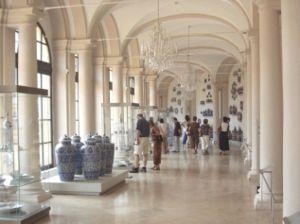
La Porzellansammlung est un musée situé dans le palais du Zwinger, à Dresde, Allemagne. Elle fait partie du complexe des Collections nationales de Dresde.